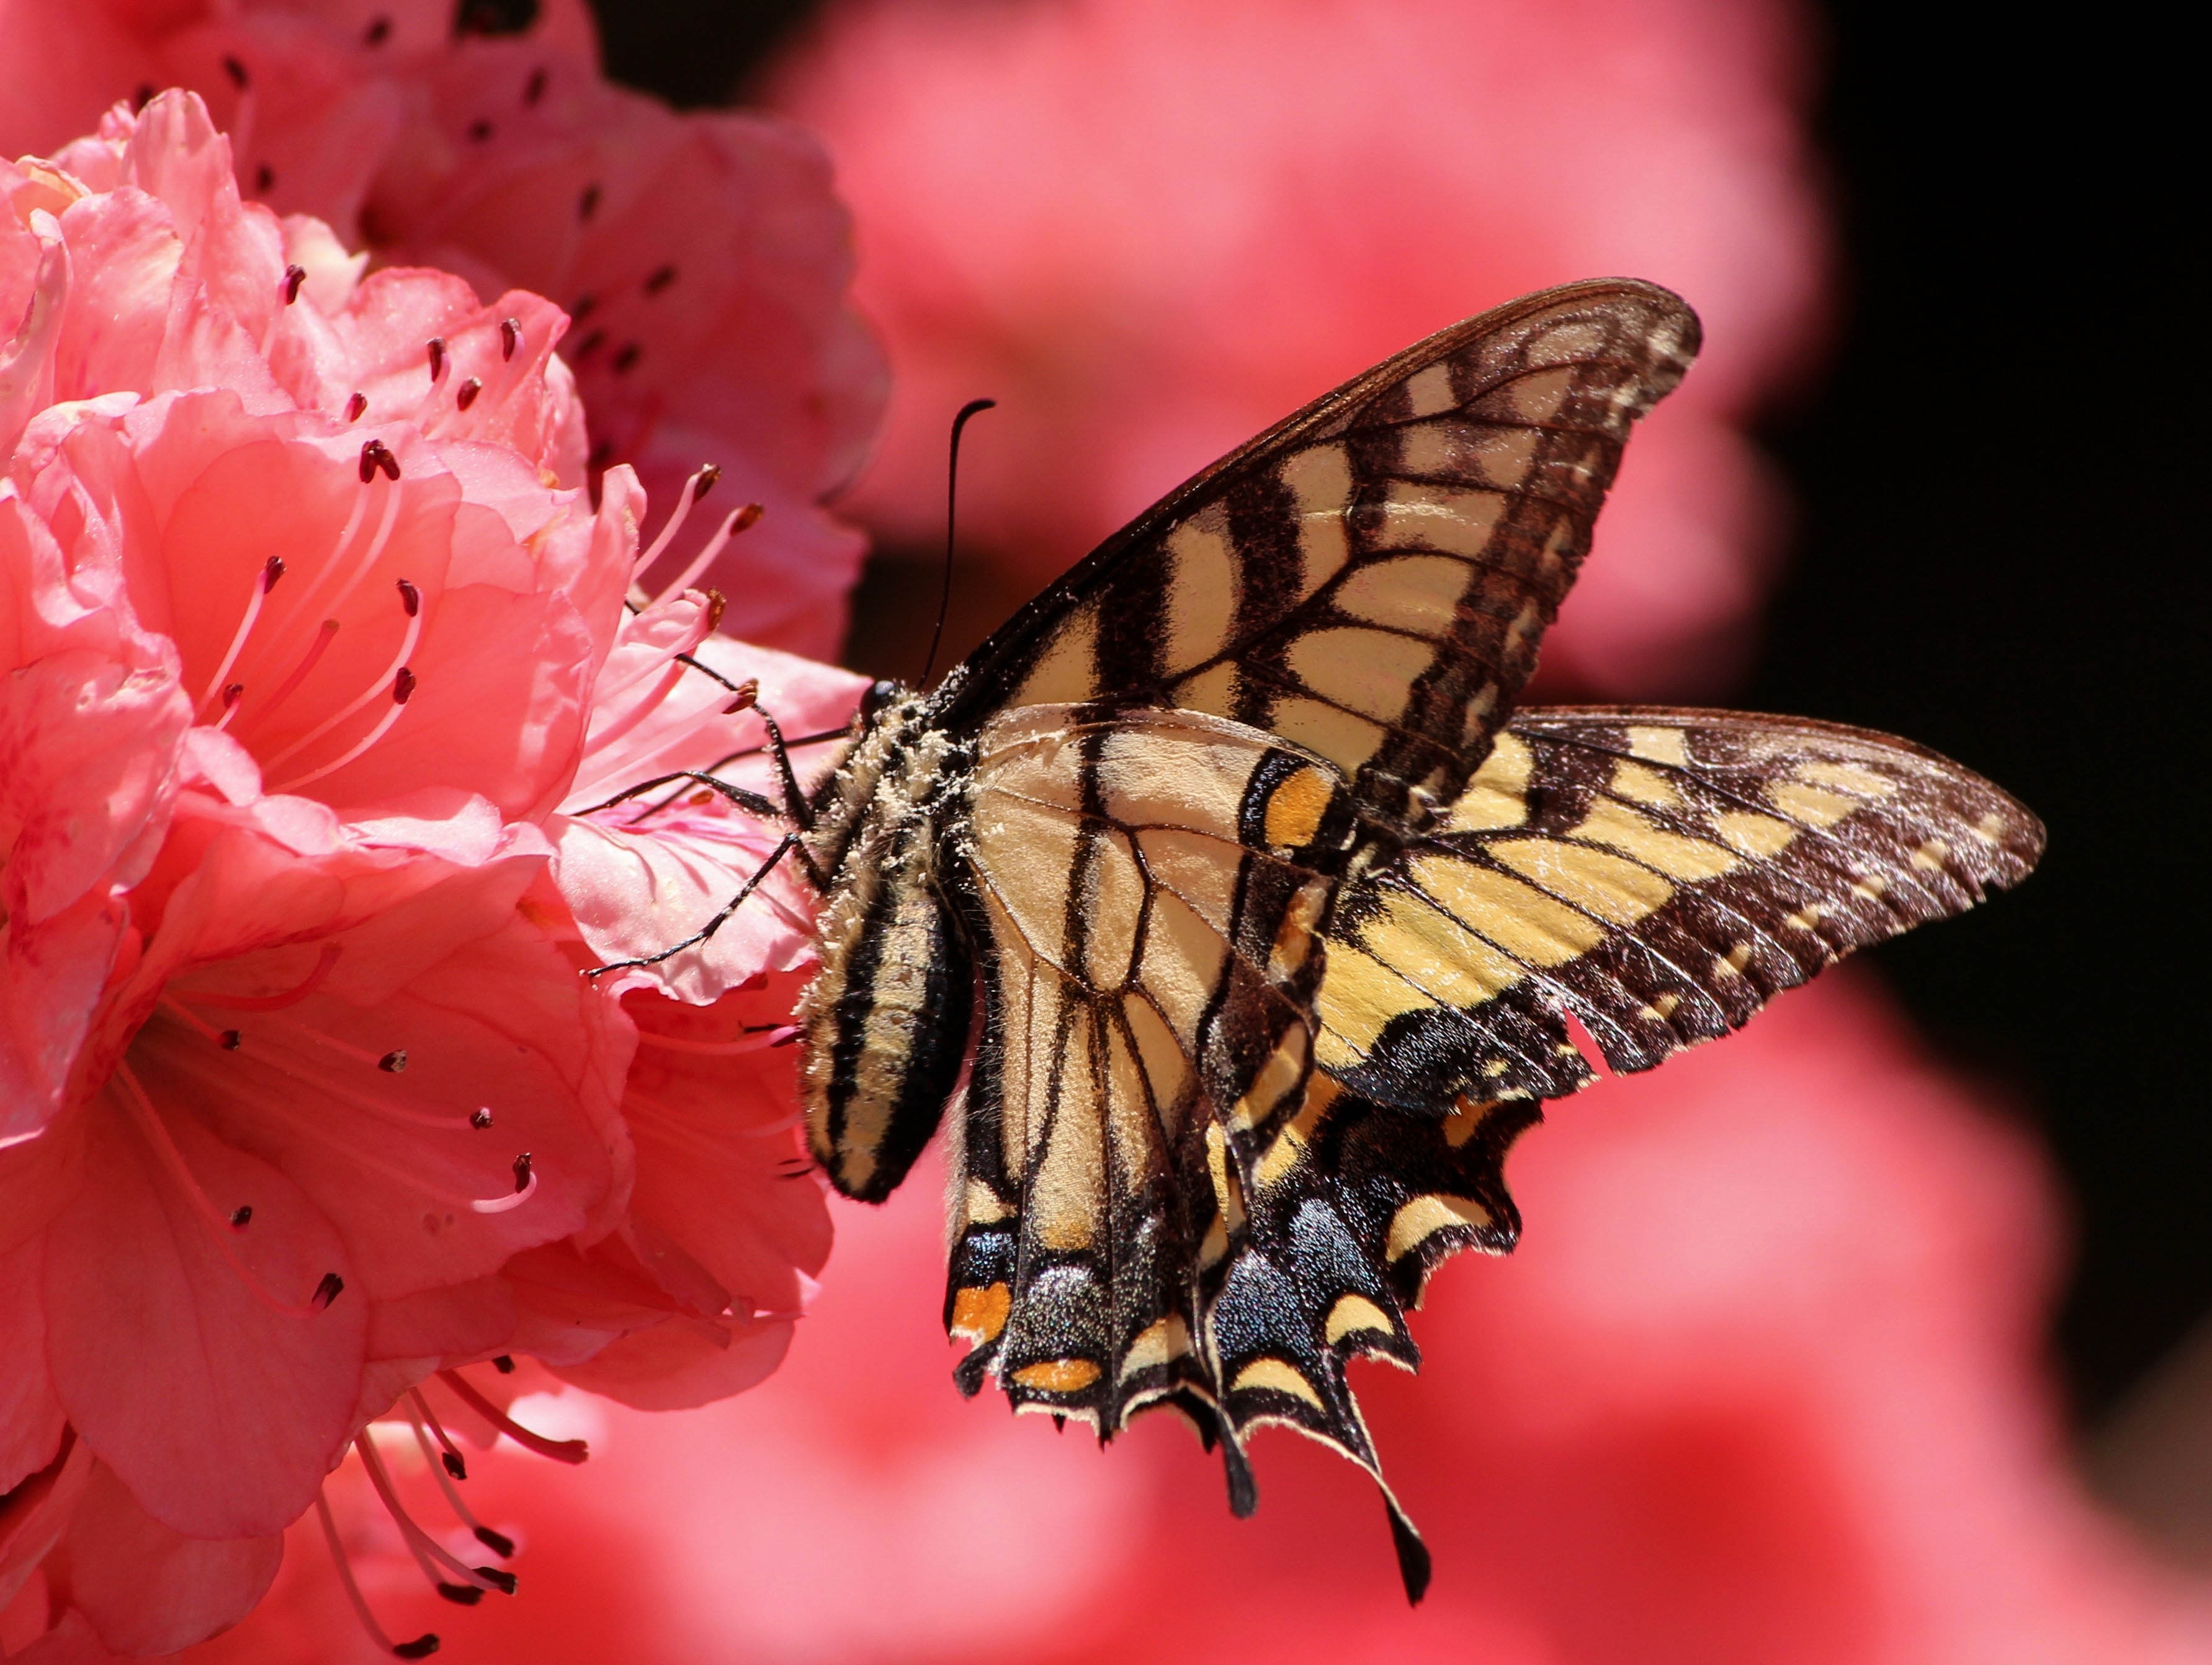
wing, photography, flower, petal, pollen, insect, butterfly, flora, fauna, invertebrate, close up, wings, nectar, macro photography, arthropod, flying insect, pollinator, moths and butterflies, old world swallowtail, pink azaleas